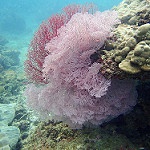
Label: sea